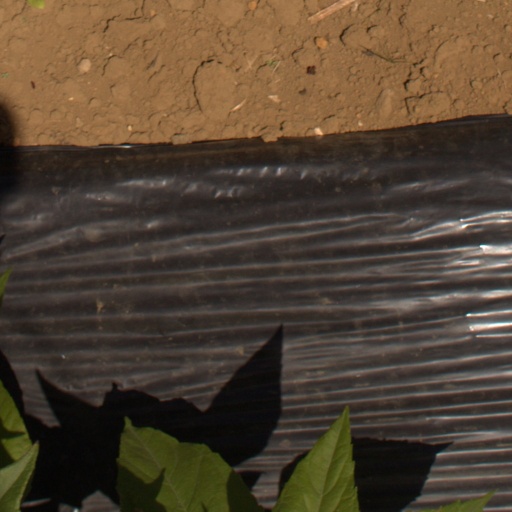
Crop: Jerusalem artichoke